List of mayors of Reggio Emilia

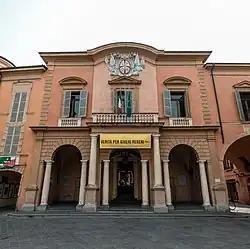
Reggio Emilia's City Hall

The Mayor of Reggio Emilia is an elected politician who, along with the Reggio Emilia's City Council, is accountable for the strategic government of Reggio Emilia in Emilia-Romagna, Italy.